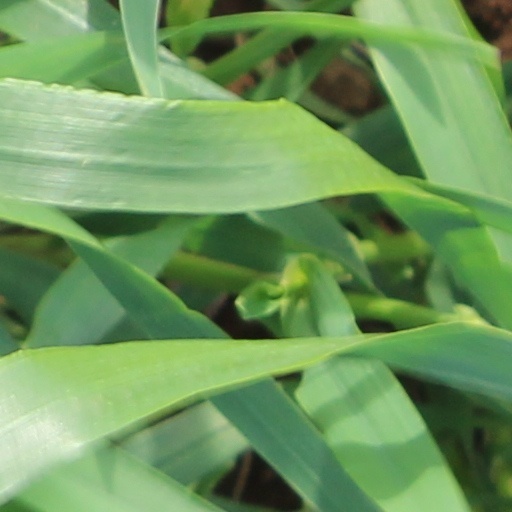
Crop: wheat